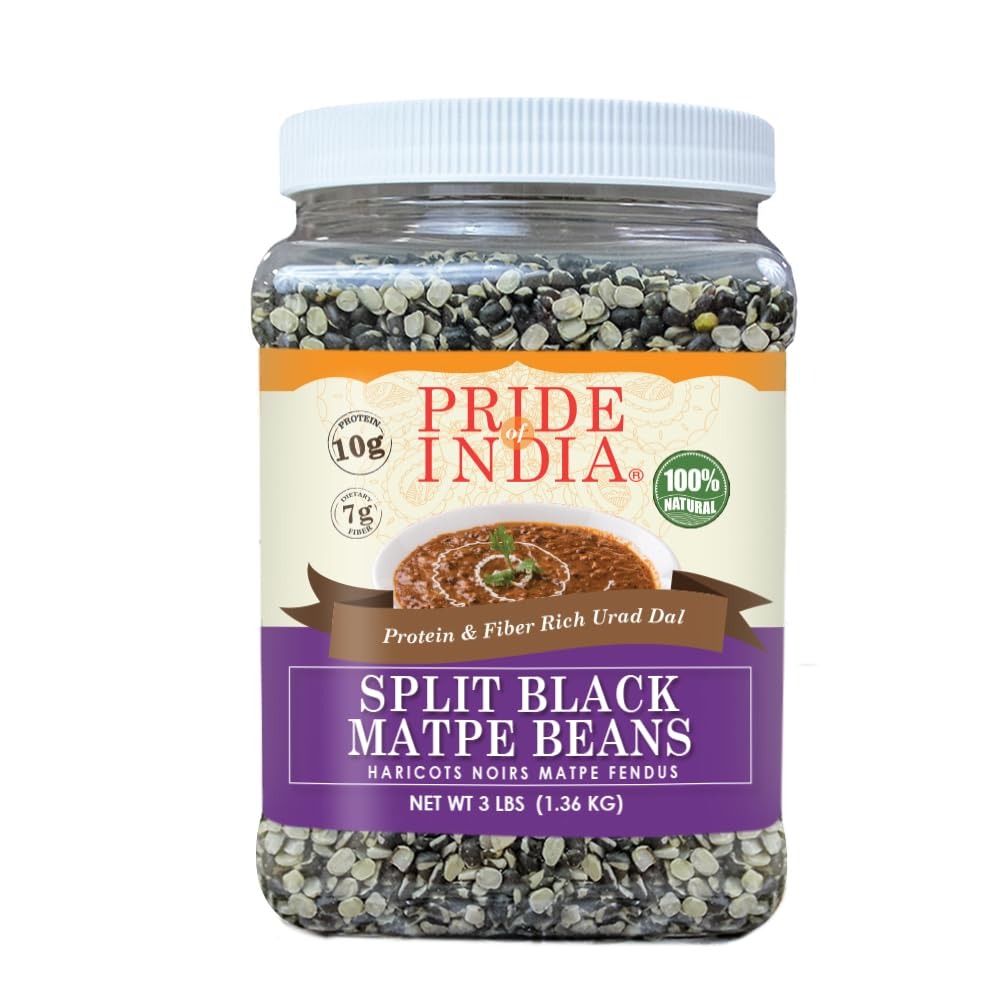
Item Name: Pride Of India - Indian Split Black Gram Matpe Beans - Protein & Fiber Rich Urad Dal, 3 Pound Jar
Bullet Point 1: 100% Natural & Healthy Indian Grown Yellow Split Black Gram Matpe Beans (Urad Dal) - 3 Pounds (24 Ounces)
Bullet Point 2: Protein, Iron & Fiber Rich - 10 grams Protein & 7 grams Dietary Fiber Per Serving- Washed Clean
Bullet Point 3: Soft Texture, Fast Cooking & Easy to Digest - Use 3 Cups of water per 1 Cup of lentils
Bullet Point 4: Sold in Sealed Food grade gourmet Pet plastic jars - Approx. 16 Servings per Jar
Bullet Point 5: GMO FREE, GLUTEN FREE, VEGAN, BPA FREE, CHOLESTEROL FREE
Product Description: Pride Of India's nutritious range of lentils are naturally cultivated in the humid and temperate areas of India for small periods every year using the best farming practices. The split lentils are easy to digest and are a great source of protein, fiber, and iron. Our lentils can be consumed independently as well as in combination with rice and bread.
Value: 48.0
Unit: Ounce

Price: 17.99